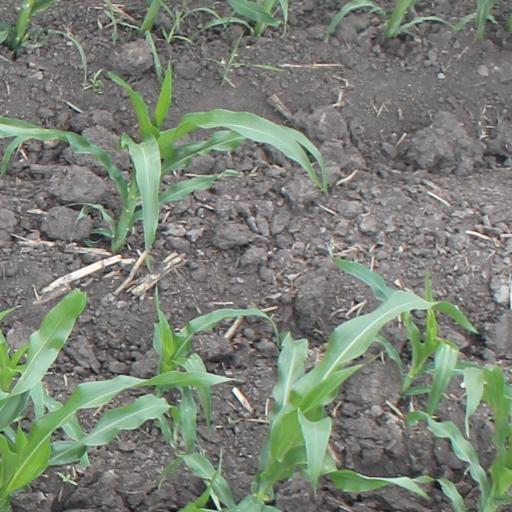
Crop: maize; corn